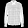
Label: Shirt